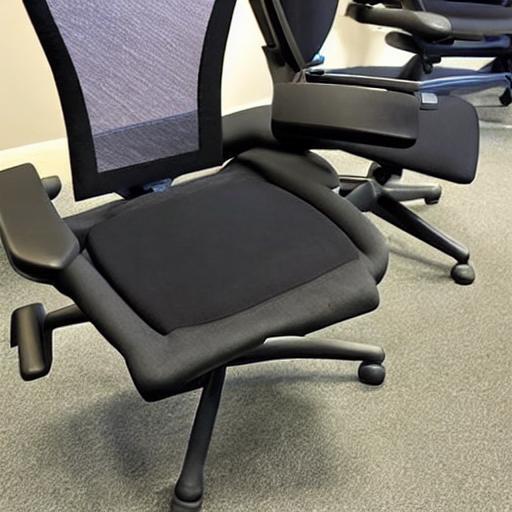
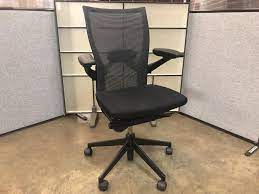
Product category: items_chair
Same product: no